Answer in natural language. Estimate the real world distances between objects in the image. Which object is closer to countertop l x, wooden stool or dark cave wall decor photo? Choose between the following options: dark cave wall decor photo or wooden stool
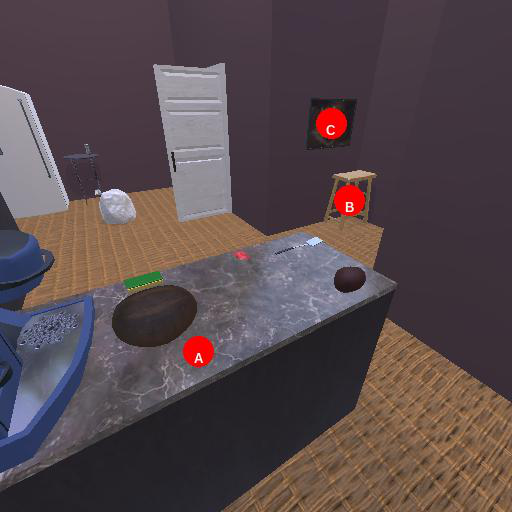
<answer>dark cave wall decor photo</answer>